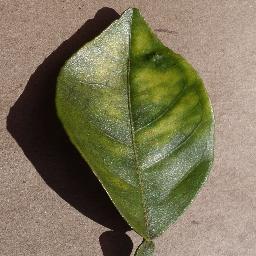
Label: Orange___Haunglongbing_(Citrus_greening)